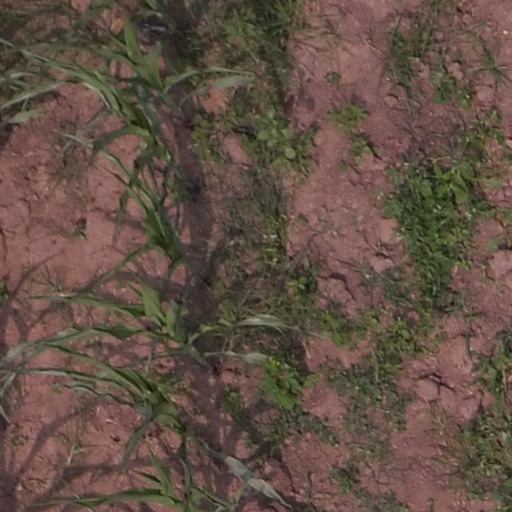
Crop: maize; corn